List of festivals in Nepal

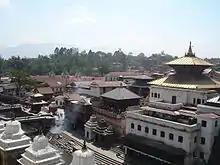
Pashupatinath Temple.

This festival falls on the 14th day of the dark fortnight of the month of Kartik or Mangsir (November/December) according to the lunar calendar, One of the most important rituals of Bala Chaturdashi is the Satbij Chharne (sowing of seven seeds). Devotees gather at the sacred Pashupatinath Temple in Kathmandu and other holy sites to participate in the ritual. They sow seeds of seven different grains (wheat, barley, sesame, rice, maize, millet, and black gram) along the temple premises and in the holy Bagmati River. This ritual is performed early in the morning, before sunrise. Devotees light oil lamps (Diyo) and carry them in processions around the temple. The lighting of lamps symbolizes the dispelling of darkness and ignorance and is believed to guide the souls of the deceased. Taking a holy dip in the sacred Bagmati River or other nearby rivers is considered an essential part of the festival. This act is believed to purify the soul and body, preparing the devotees for the rituals that follow. On the eve of Bala Chaturdashi, devotees stay awake the entire night, singing hymns, chanting prayers, and reciting scriptures. This night vigil, known as Jagaran, is held to purify the mind and body and to seek blessings for the deceased. Bala Chaturdashi is not only a time for individual reflection and rituals but also a time for community bonding. People come together, share food, and participate in the rituals collectively. It fosters a sense of unity and shared spiritual purpose among the participants.